Room Service (play)

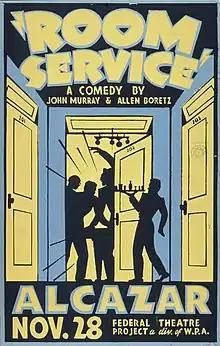
Poster for the Federal Theatre Project production of "Room Service" in San Francisco (1938)

Room Service is a farce written by Allen Boretz and John Murray. It was originally produced by George Abbott and debuted at the Cort Theatre in New York City on May 19, 1937. Its initial production ran for 500 performances, closing on July 16, 1938. The play, starring Jack Lemmon in the role of Leo Davis, was revived on Broadway for a short run of 16 performances in 1953.